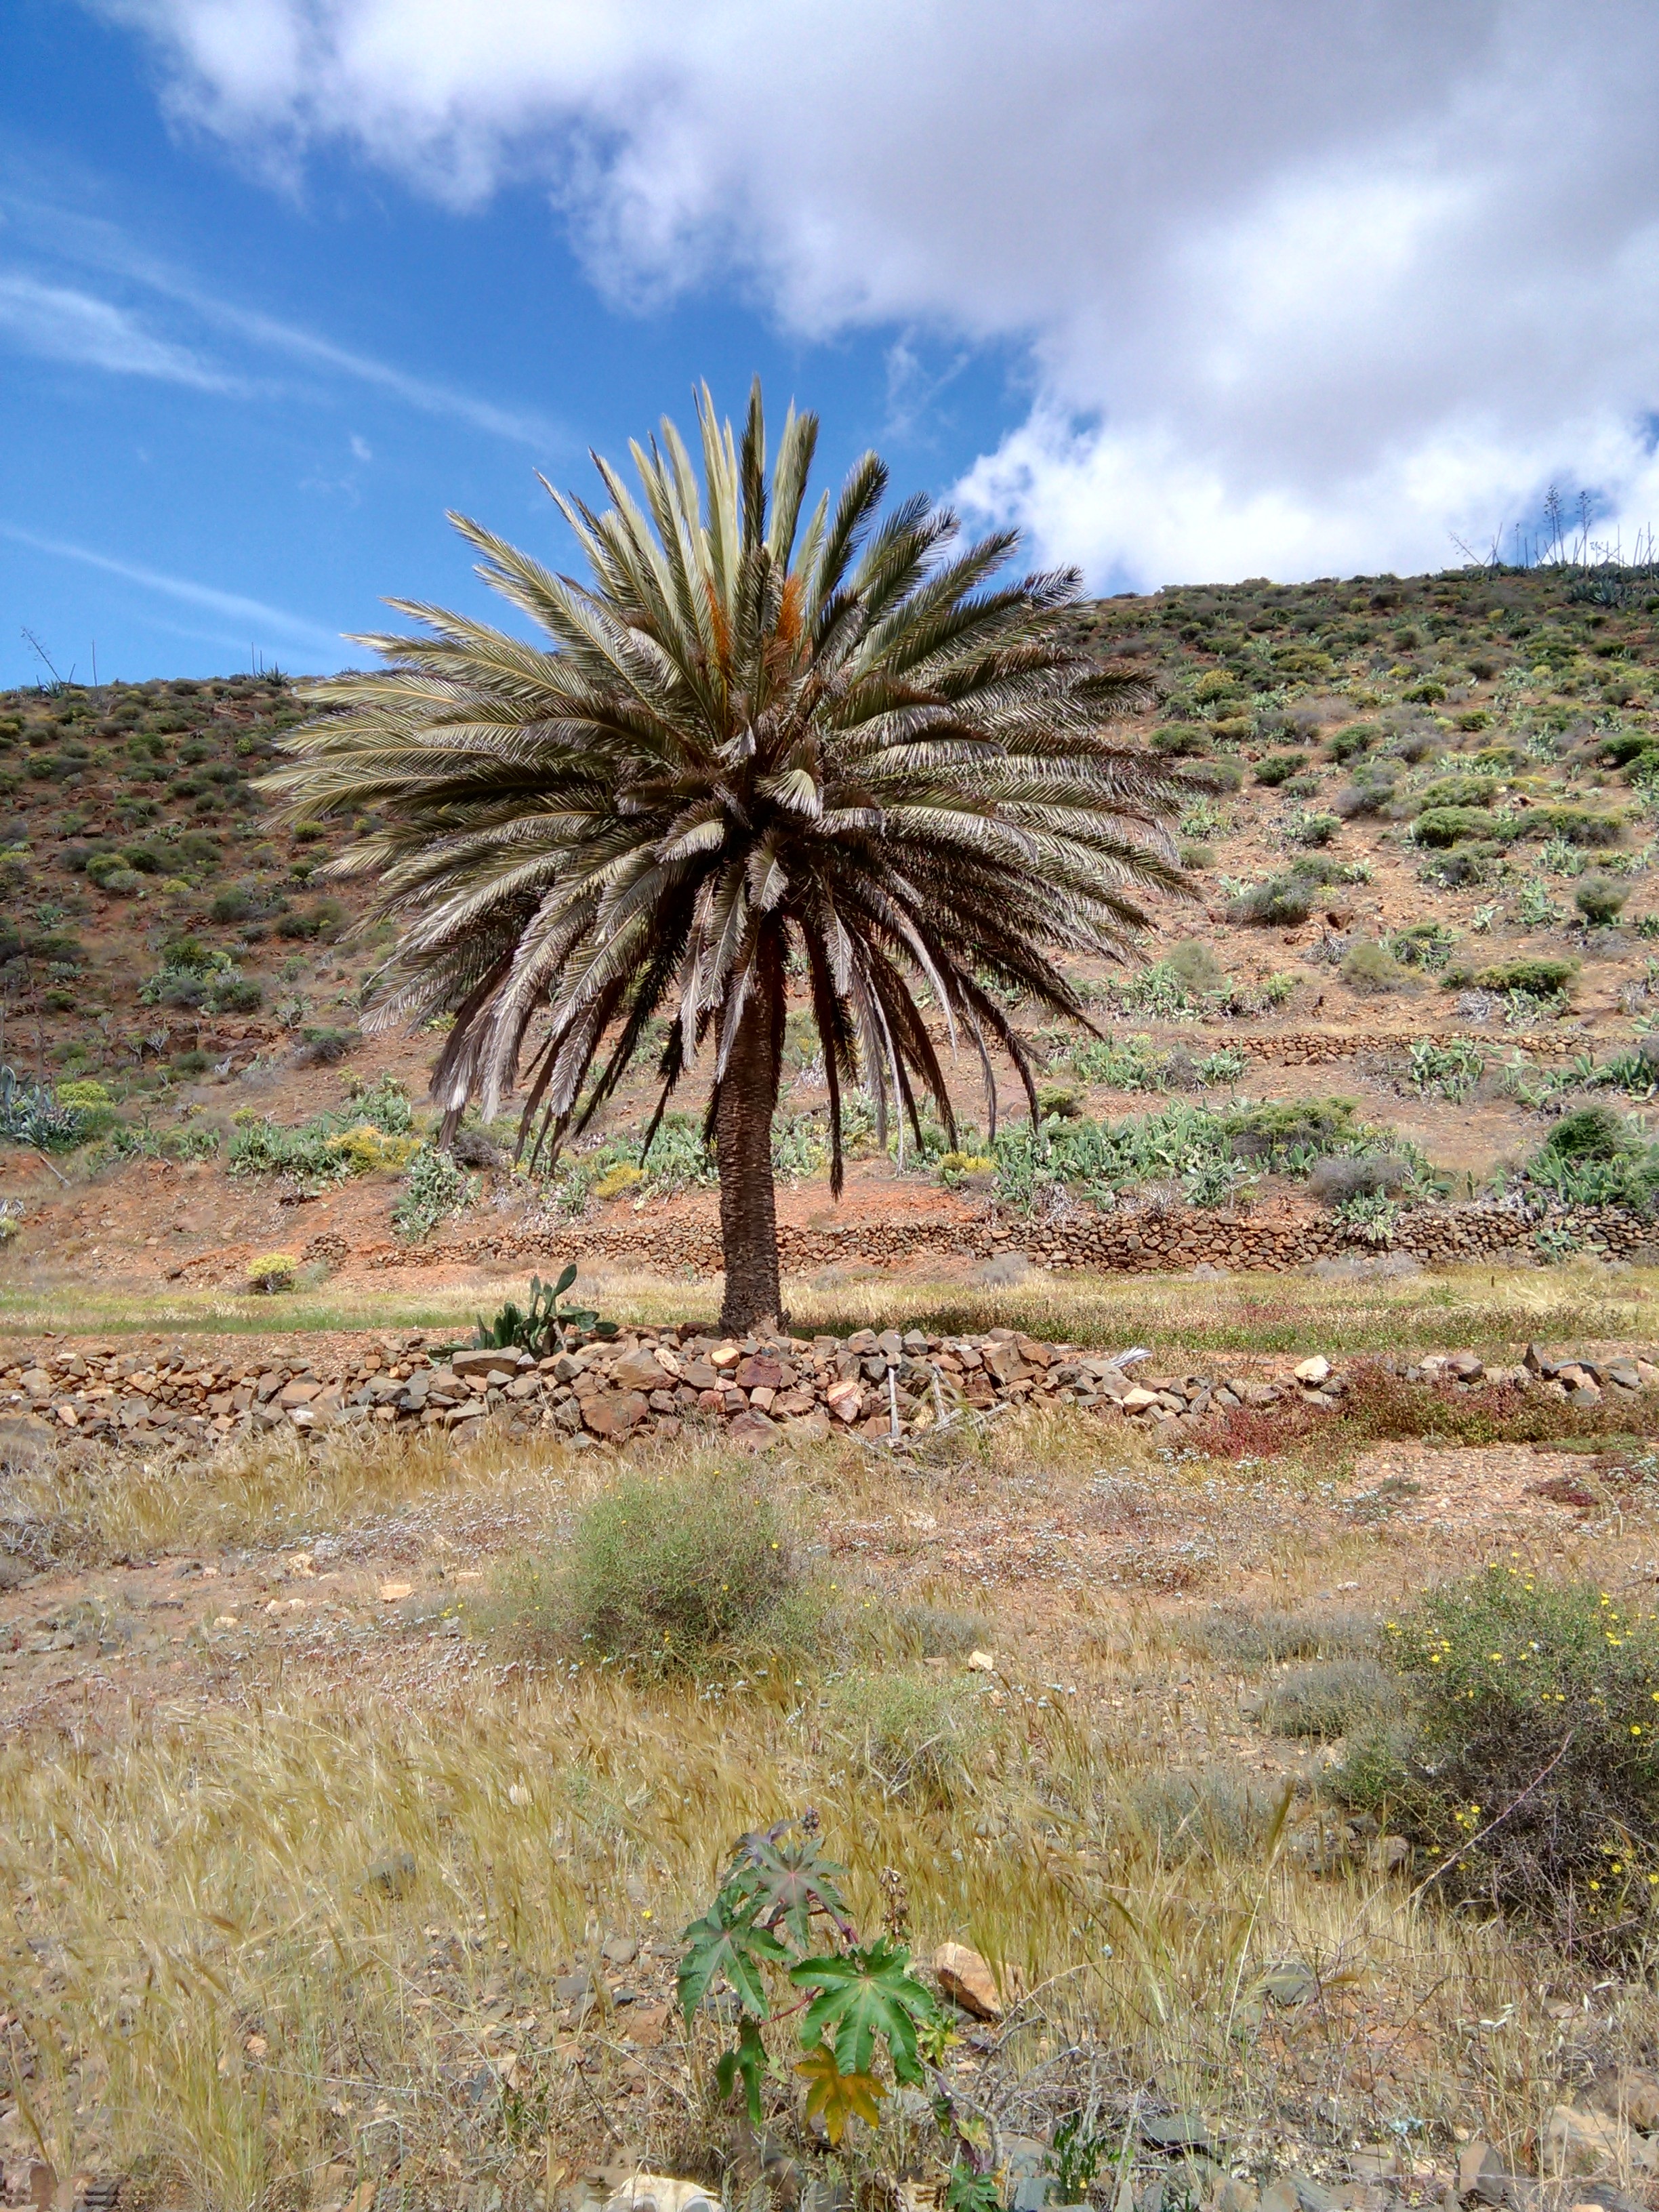
landscape, coast, tree, nature, grass, plant, field, prairie, palm tree, hill, flower, wind, rural, soil, agriculture, flora, savanna, vegetation, plantation, habitat, ecosystem, rural area, flowering plant, natural environment, grass family, woody plant, land plant, arecales, palm family